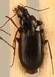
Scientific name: Calathus advena
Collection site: Rocky Mountains NEON (RMNP), plot RMNP_014